Alexander ALX200

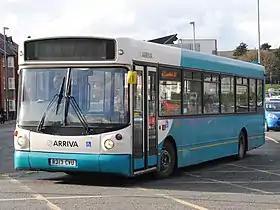
Arriva Buses Wales ALX200 bodied Dennis Dart SLF in 2013

The Alexander ALX200 was a single-decker bus body built by Alexander of the United Kingdom. It was created for low-floor bus chassis produced from the late 1990s and was launched in spring 1996 as a low-floor replacement of the Alexander Dash. It was marketed in Alexander's 'ALX' series to fill in the gap between the ALX100 minibus and the ALX300 full-size single-decker.